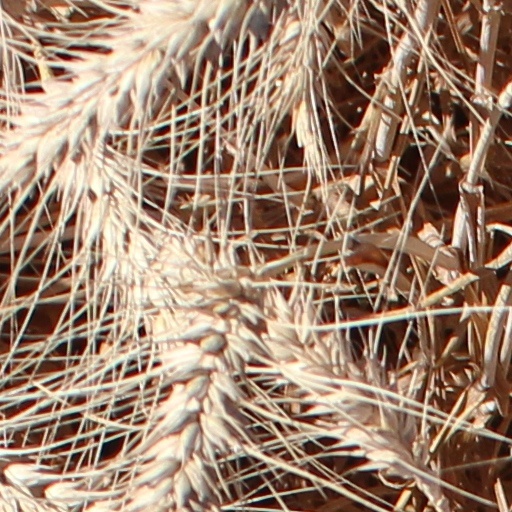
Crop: wheat